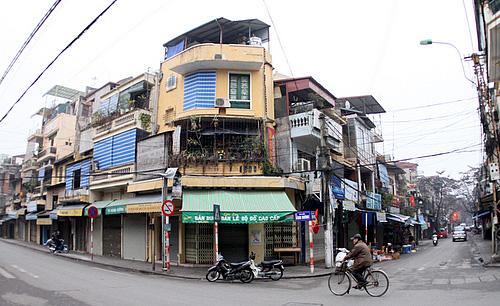
có một vài chiếc xe máy đang được dựng ở bên lề đường